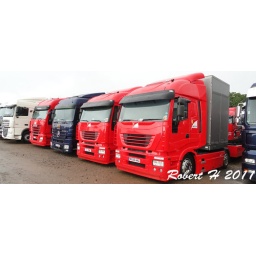
Three of the Ferrari trucks and one FIA truck parked in the mud at the back of the track.